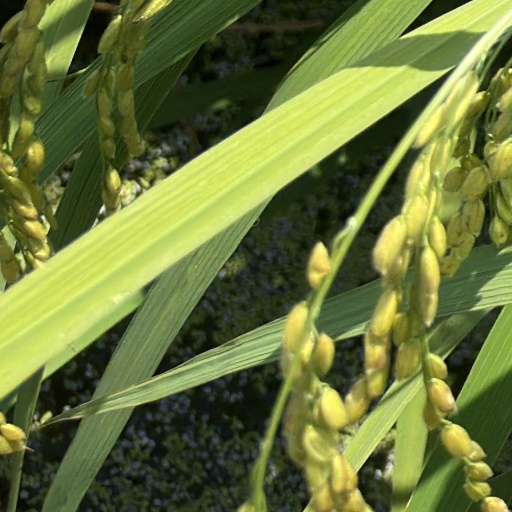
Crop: rice